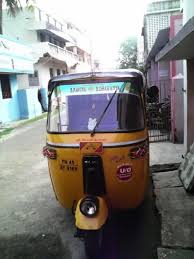
Vehicle type: Auto Rickshaws